Nicholas Negroponte

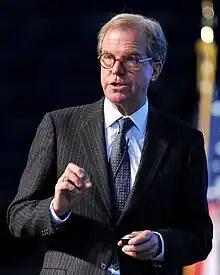
Nicholas Negroponte delivering the Forrestal Lecture to the US Naval Academy in Annapolis, MD, on April 15, 2009

Nicholas Negroponte (born December 1, 1943) is a Greek American architect. He is the founder and chairman Emeritus of Massachusetts Institute of Technology's Media Lab, and also founded the One Laptop per Child Association (OLPC). Negroponte is the author of the 1995 book "Being Digital" translated into more than forty languages.